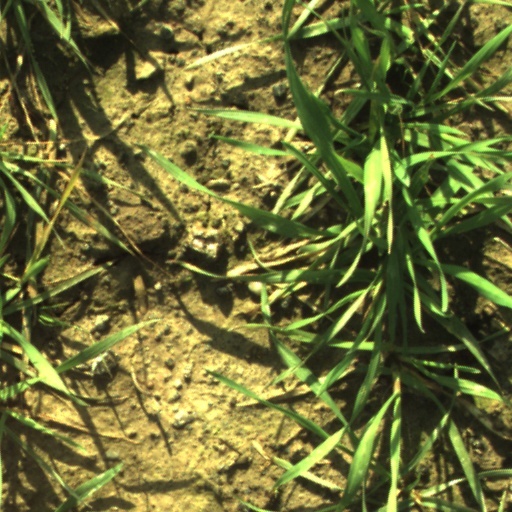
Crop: wheat